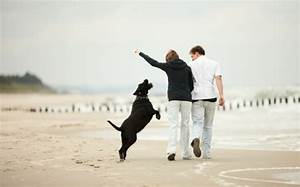
Label: dog